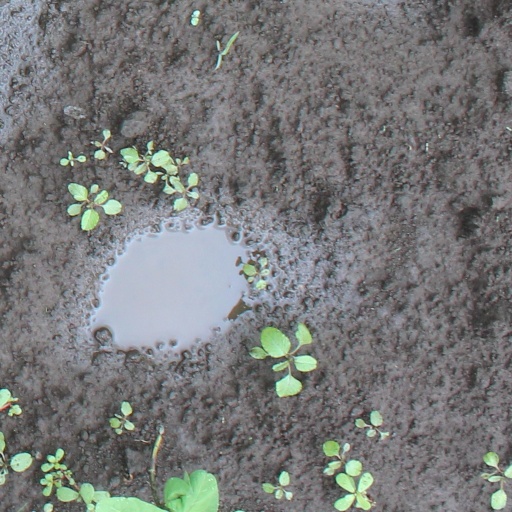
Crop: soybean